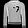
Label: Pullover